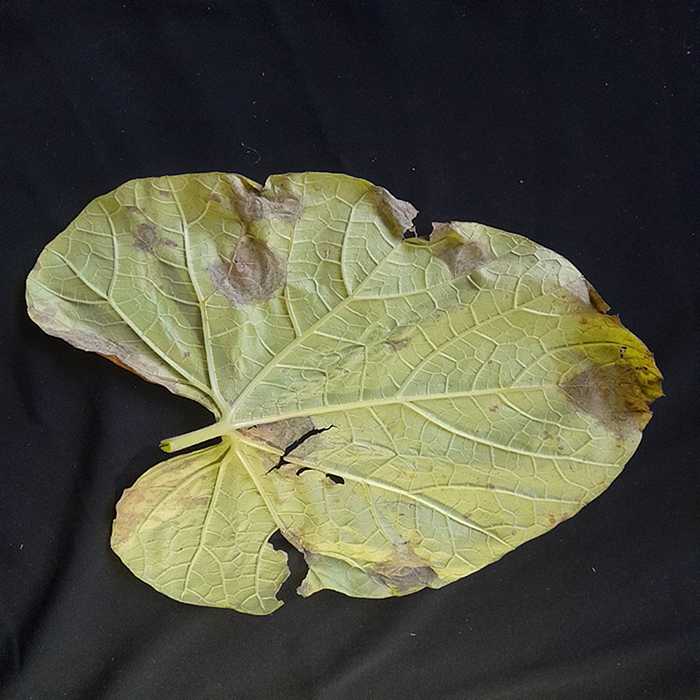
Plant: Bottle gourd
Label: Downey mildew